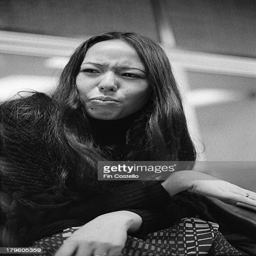
pop artist posed during the recording of her album